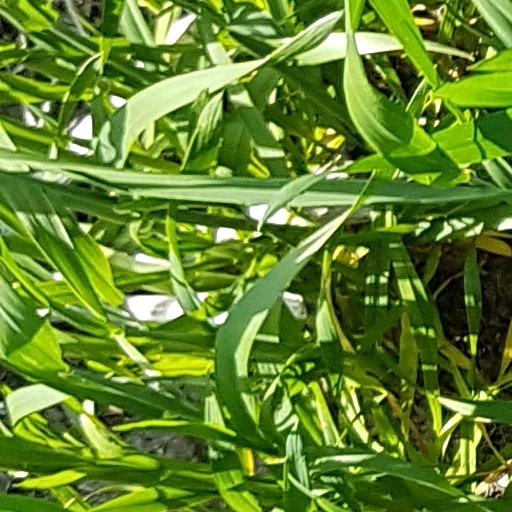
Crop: wheat